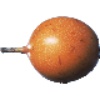
Label: Granadilla 1